Surviving Desire

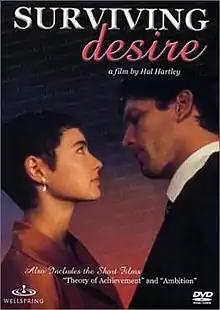
DVD cover

Surviving Desire is a 1991 American comedy-drama film written and directed by Hal Hartley and starring Martin Donovan, Julie Kessler, Matt Malloy, Merritt Nelson, and Mary B. Ward.